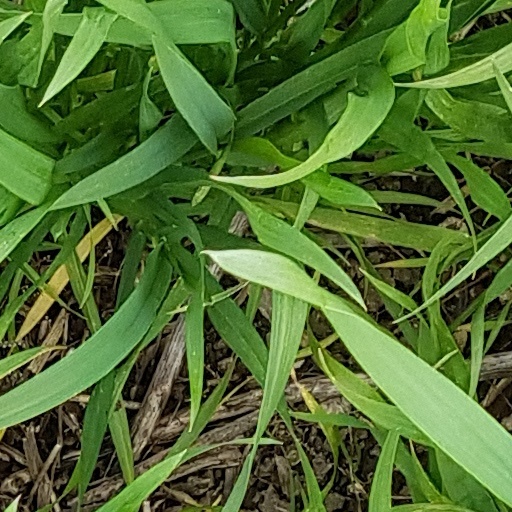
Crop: wheat